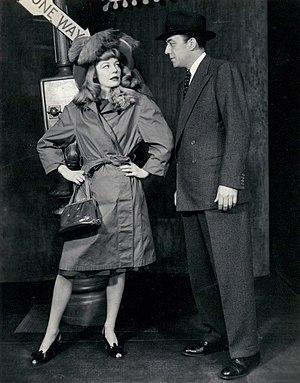
Edmon Ryan Mossbarger, né le 5 juin 1905 à Cecilia et mort le 4 août 1984 à Louisville, est un acteur américain, connu comme Edmon Ryan.